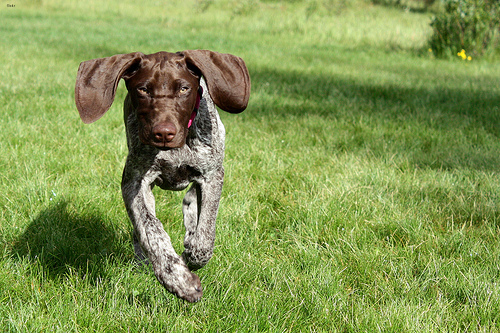
Breed: german_shorthaired